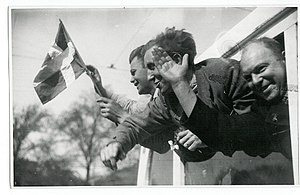
Deportationen af det danske politi / Dødsfald blandt de deporterede politifolk
Politifolk på vej til Sverige i bus.
Deportationen af det danske politi er en af milepælene i den tyske besættelse af Danmark under 2. verdenskrig.